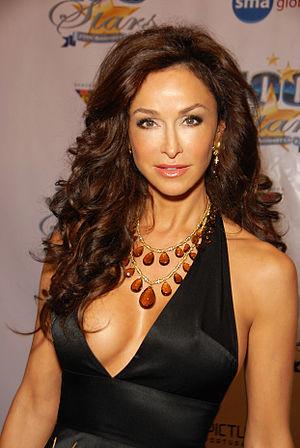
Sofia Milos, née le 27 septembre 1965 à Zurich, en, est une actrice américano-helvético-greco-italienne.
Cet article présente les épisodes de la sixième saison de la série télévisée Section de recherches.